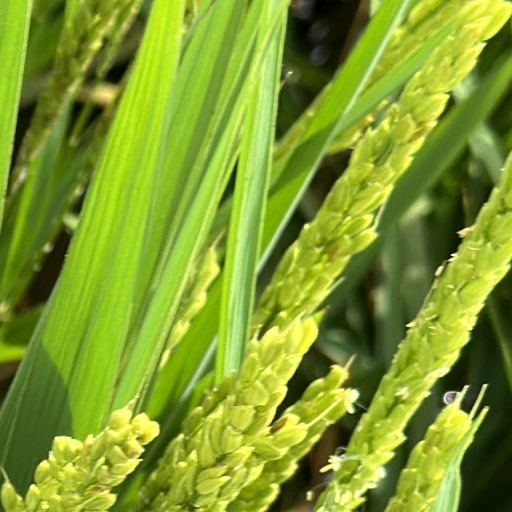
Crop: rice